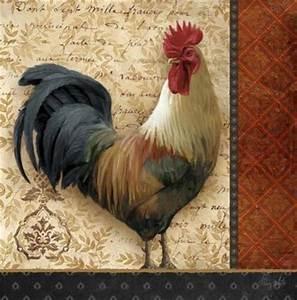
chicken